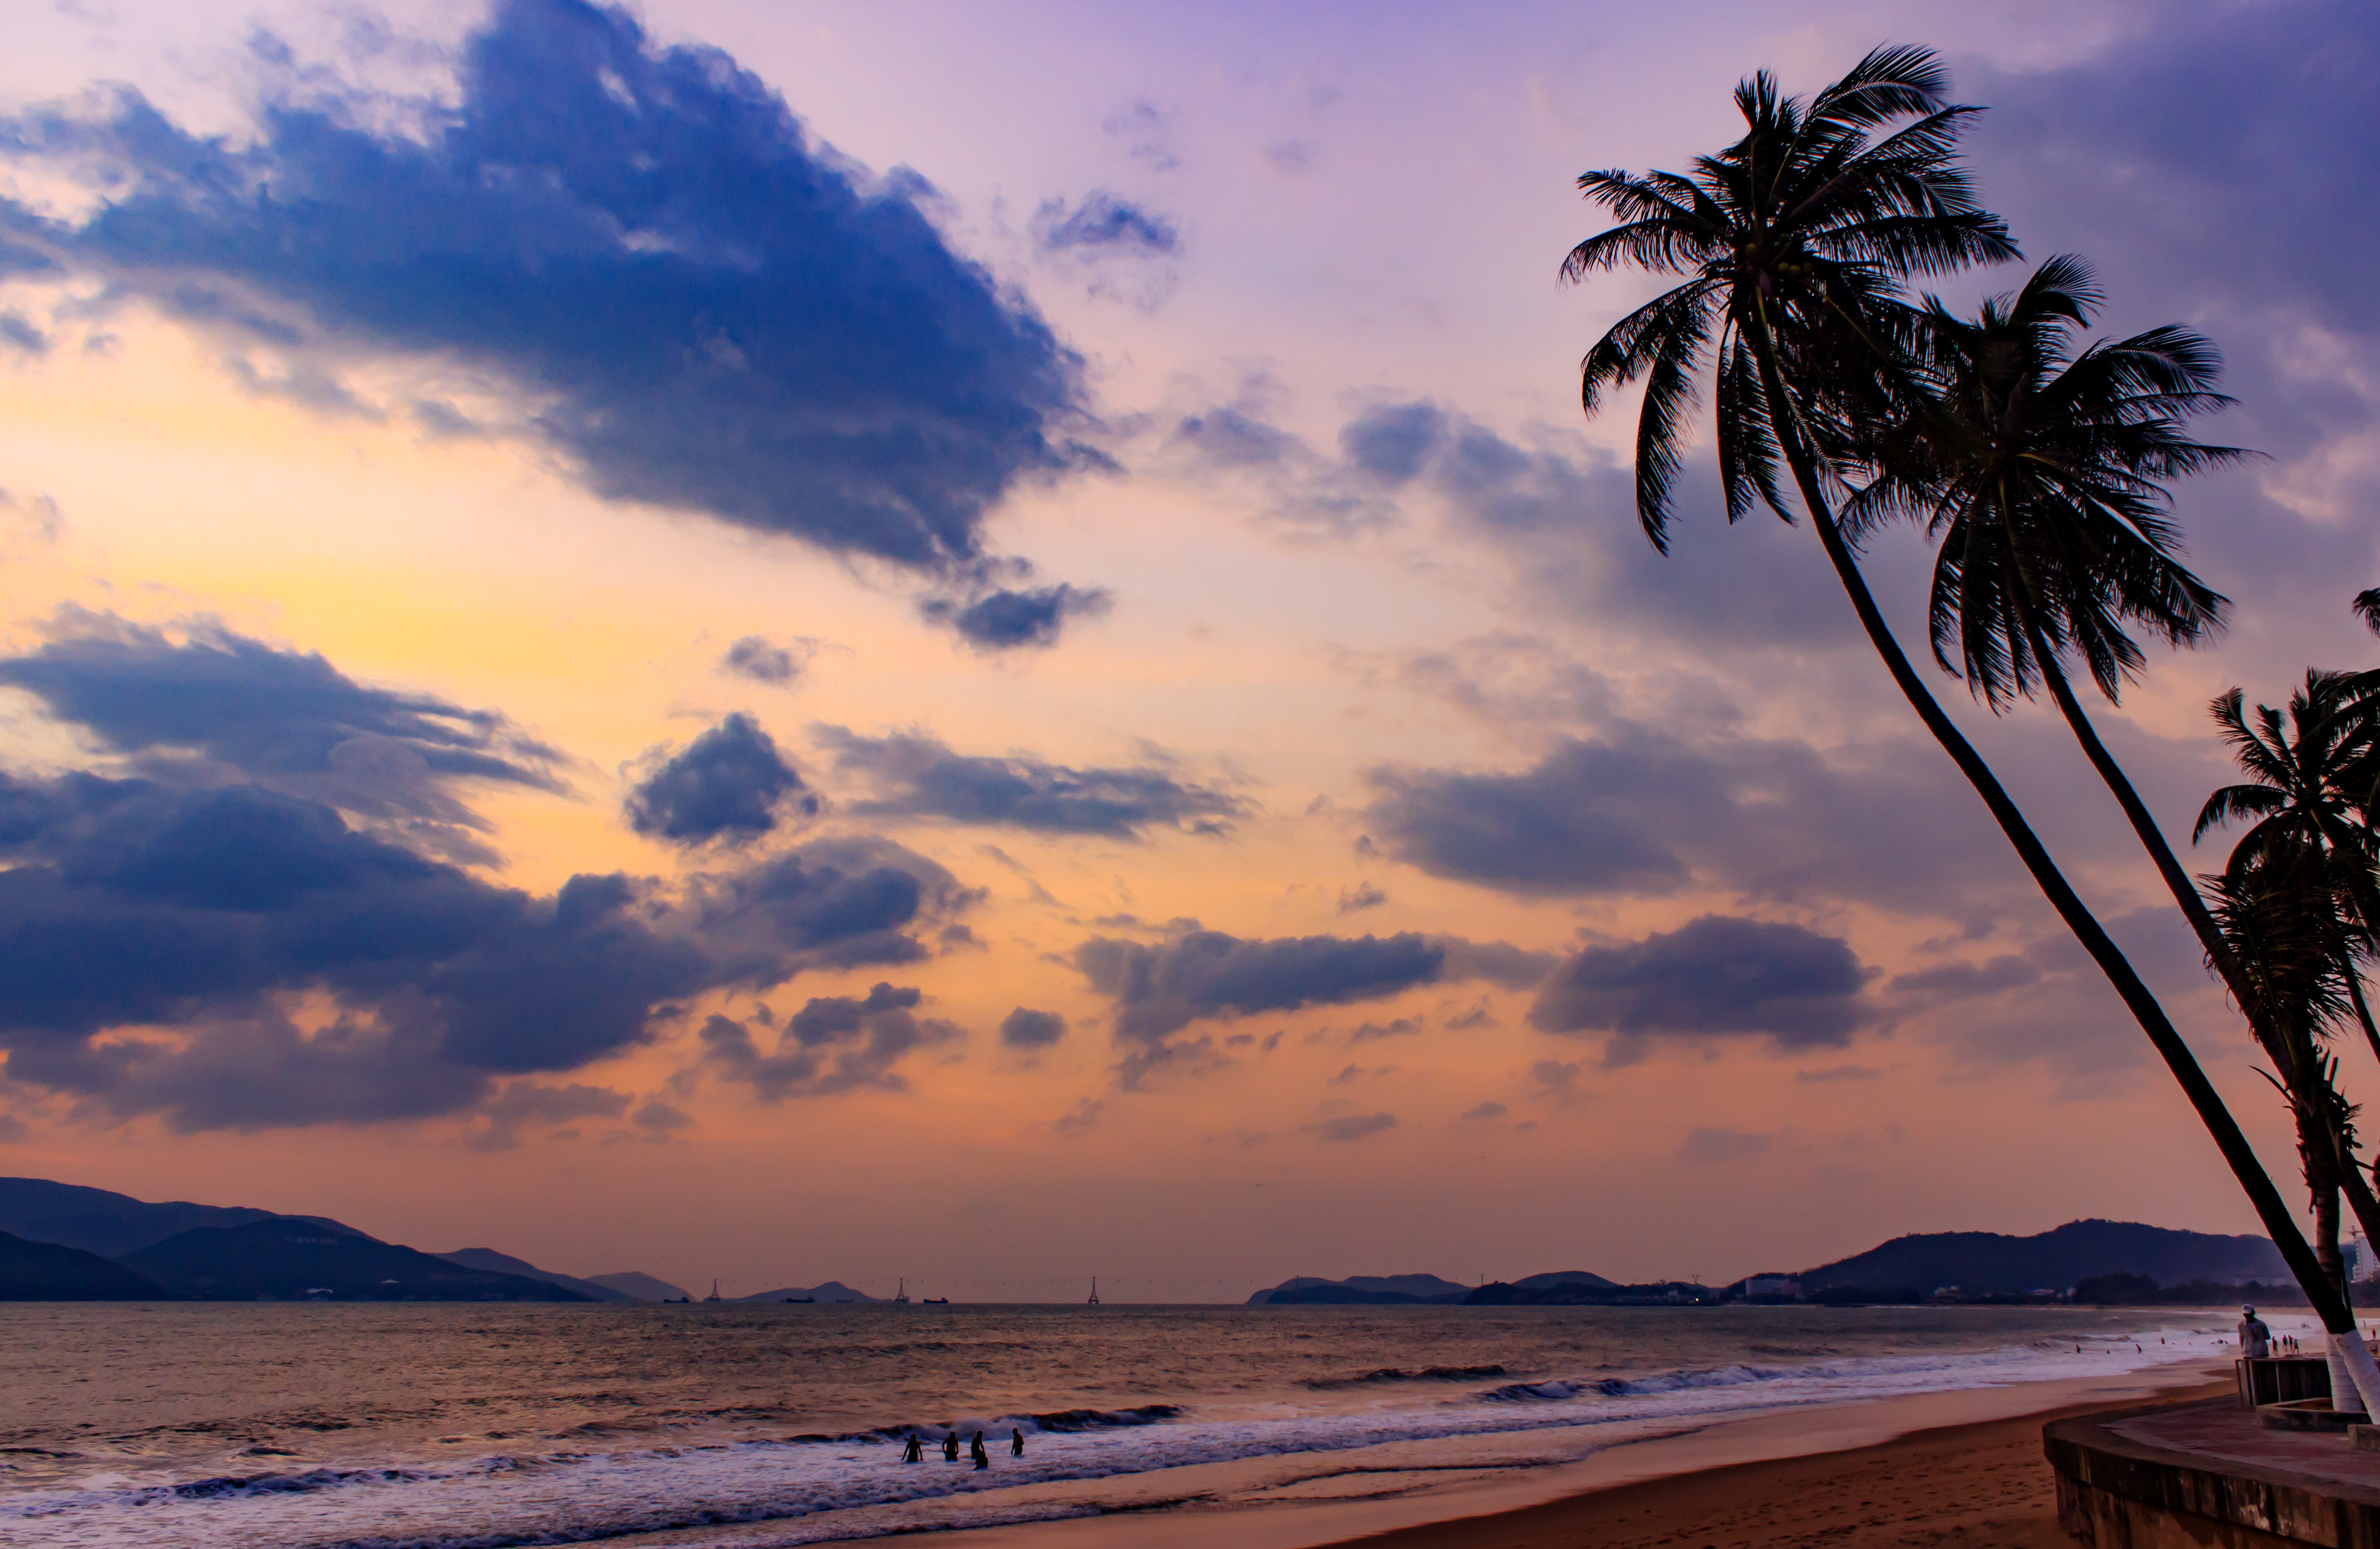
beach, sea, coast, tree, sand, ocean, horizon, cloud, sky, sunrise, sunset, sunlight, morning, shore, wave, dawn, home, dusk, evening, heaven, bay, page, body of water, cool, melons, afterglow, the sea